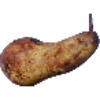
Label: Pear Abate 1